Scribe D

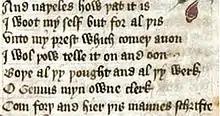
"Anglicana formata at its best": the hand of Scribe D, from BL. MS. Egerton 1991 ("Confessio Amantis").

Scribe D was first identified in the 1970s by Ian Doyle and Malcolm Parkes, who noticed that the same scribal hand occurred in a range of prestige manuscripts of the late fourteenth and early fifteenth century date. The hand has been characterised as "Anglicana formata at its best"; restrained, traditional and rather austere, with a slight influence of secretary hand. The manuscripts in which this hand appears show that Scribe D was active between the 1390s and 1420s.